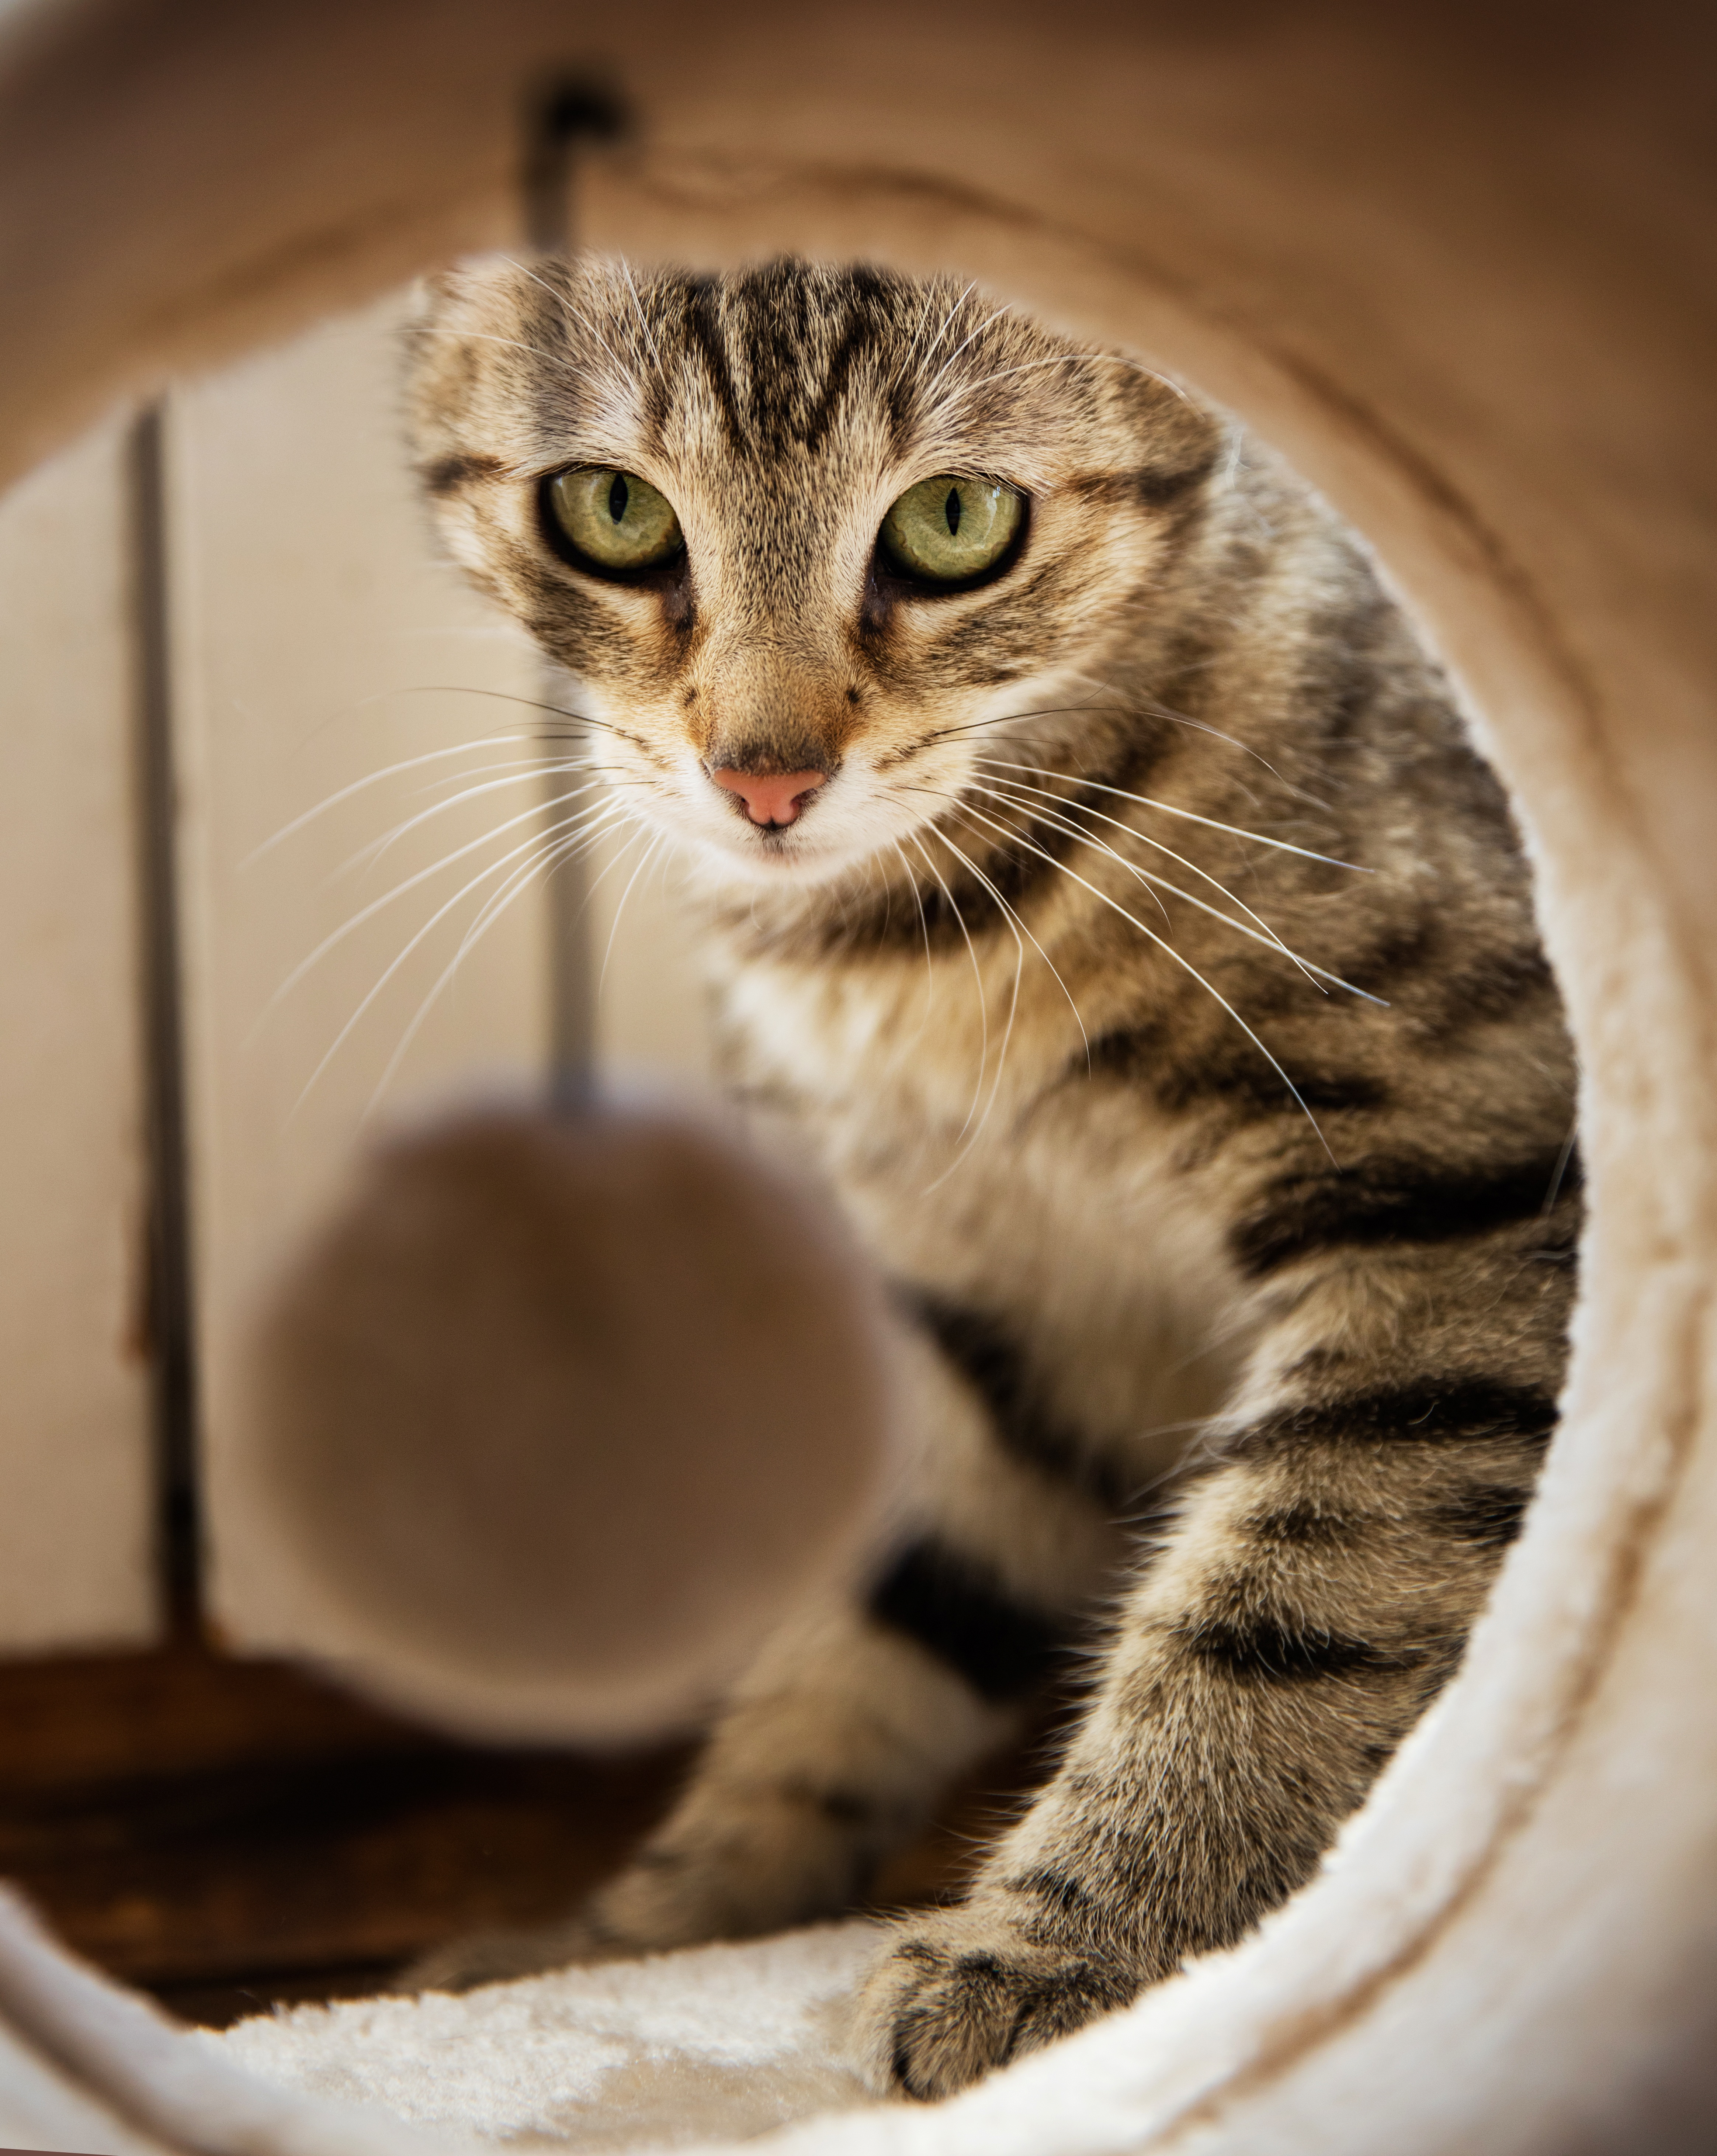
home, animal, kitten, cat, mammal, room, fauna, close up, eyes, whiskers, vertebrate, arc, tabby cat, bengal, small to medium sized cats, cat like mammal